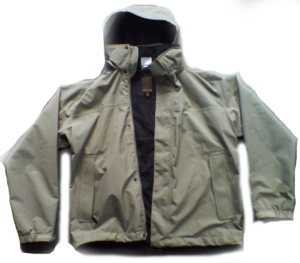
Windbreaker
En windbreaker med hætte.
En windbreaker eller vindjakke er en jakke eller frakke, der er designet til at kunne klare vind og let regn. De normalt i en letvægtskonstruktion og er fremstillet i en form or synetiske fibre. De har ofte elastik omkring livet og for enden af ærmerne for at forhindre vind i at slippe ind under stoffet, og er normalt udstyret med en lynlås som lukkemekanise.